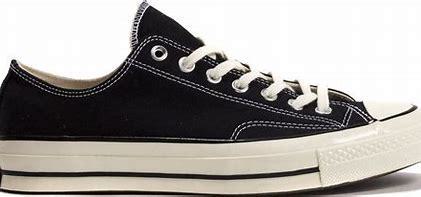
Brand: Converse
Model: Chuck Taylor All Star 1970S